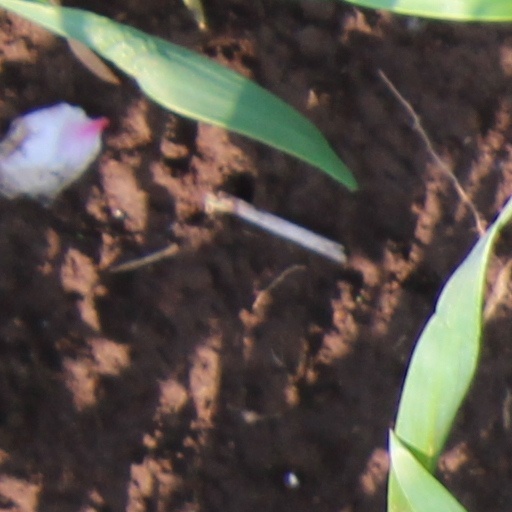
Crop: wheat